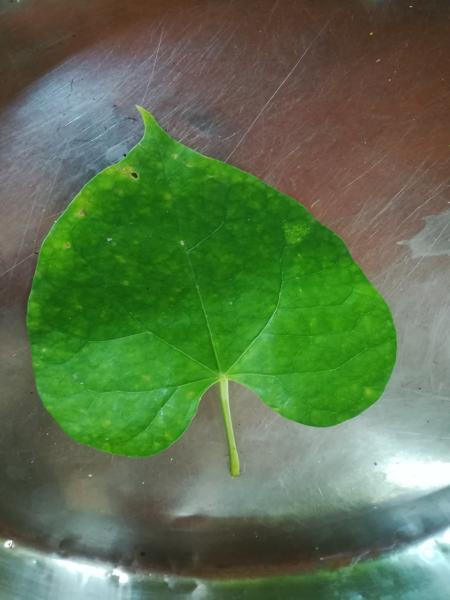
Plant: Amruthaballi